Israeli wine

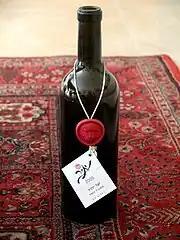
Bottle of Yatir Forest, 2005

During centuries of Islamic rule, alcohol production was banned as part of the Islamic dietary laws. Ancient vineyards that were grown in the country under Muslim-rule were not used to produce wine, but used strictly for food consumption. The Arab geographer al-Muqaddasi (985 CE) wrote that, in his day, the best raisins in Palestine came from the species known as "ʻAinūnī" and "Durī", prepared from grapes that grew in Bayt ʻAinūn and Dura, places lying respectively to the northeast and southwest of Hebron. In the mid and late 19th century, the names of the varieties of grapes grown by Arab husbandmen included names such as "Hevroni", "Dabouki", Marawi (also known as "Hamdani"), "Halbani", "Sharwishi", "Jandali" amongst the whites and "Zeitani", "Karkashani", "Razaki", "Karashi", "Balouti" ("Baladi") and "Bituni" amongst the reds. Most were grown in the Bethlehem or Hebron areas primarily by Arabs and the names reflect their Arab origins. These varieties were sold to the few Jewish wineries that existed at that time. Today, the wine industry produces primarily French grape varieties imported during the late 19th century. The most widely planted varieties include Cabernet Sauvignon, Chardonnay, Merlot and Sauvignon blanc. Emerging varieties that have recently been increasing in popularity include Cabernet Franc, Gewurztraminer, Muscat Canelli, Riesling and Syrah. Other varieties planted to some significant degree include Emerald Riesling, Muscat of Alexandria and the crossing Argaman.